Jennifer Government

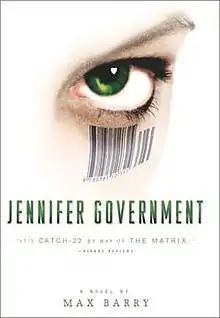
The cover for English versions of the novel

Jennifer Government is a 2003 dystopian novel by Max Barry, set in an alternate reality where most nations in the Americas and Oceania are dominated by powerful corporations and corporate libertarianism coalitions, and where government power is extremely limited. It was a finalist for a Campbell Award, and was included in "The New York Times"' annual list of notable books. The novel was retitled from "Jennifer Government" to Logoland in its German and Italian editions. In its Brazilian edition it was retitled to "EU S/A", an abbreviation of Estados Unidos Sociedade Anônima, which roughly translates to "United States, Inc."